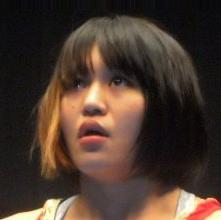
Age: 21